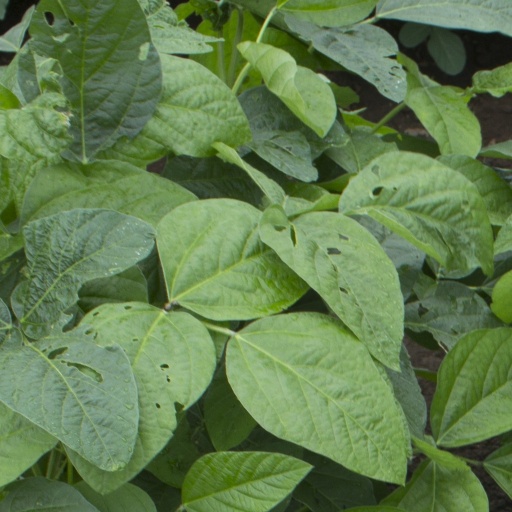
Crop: soybean